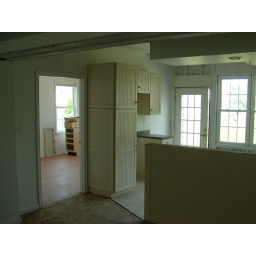
Standing just in Living room. Primary bed to left, kitchen to right.